Korba Coalfield

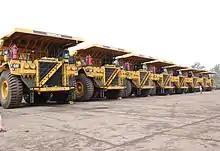
Dumpers in Gevra mine

Gevra mine is an open cast mine complex at the town of Gevra that has been described as the largest open cast mine in India and Asia, as well as the world's second-largest. As of 2011 it has a capacity of 35 million tonnes per annum. It was opened in 1981. During 1999–2000, it produced over 18 million tonnes of coal and removed 12 million mof overburden. In 2000, Gevra mine had a plan to expand from 12 million tonnes per annum to 25 million tonnes per annum. Actual production was raised from 18 million tonnes to 26 million tonnes annually in 3½ years. SECL reported that on 18 March 2007, Gevra Open Cast Mine produced 100,000 tonnes of coal, the highest quantity of coal ever produced by any mine or coalfield in India on a single day. Expansion of capacity of Gevra mine from 35 million tonnes annually to 43.75 million tonnes annually has been awaiting environmental clearance since 2009.